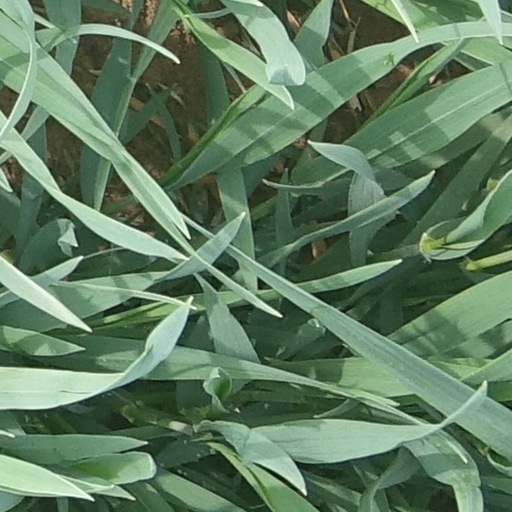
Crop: wheat